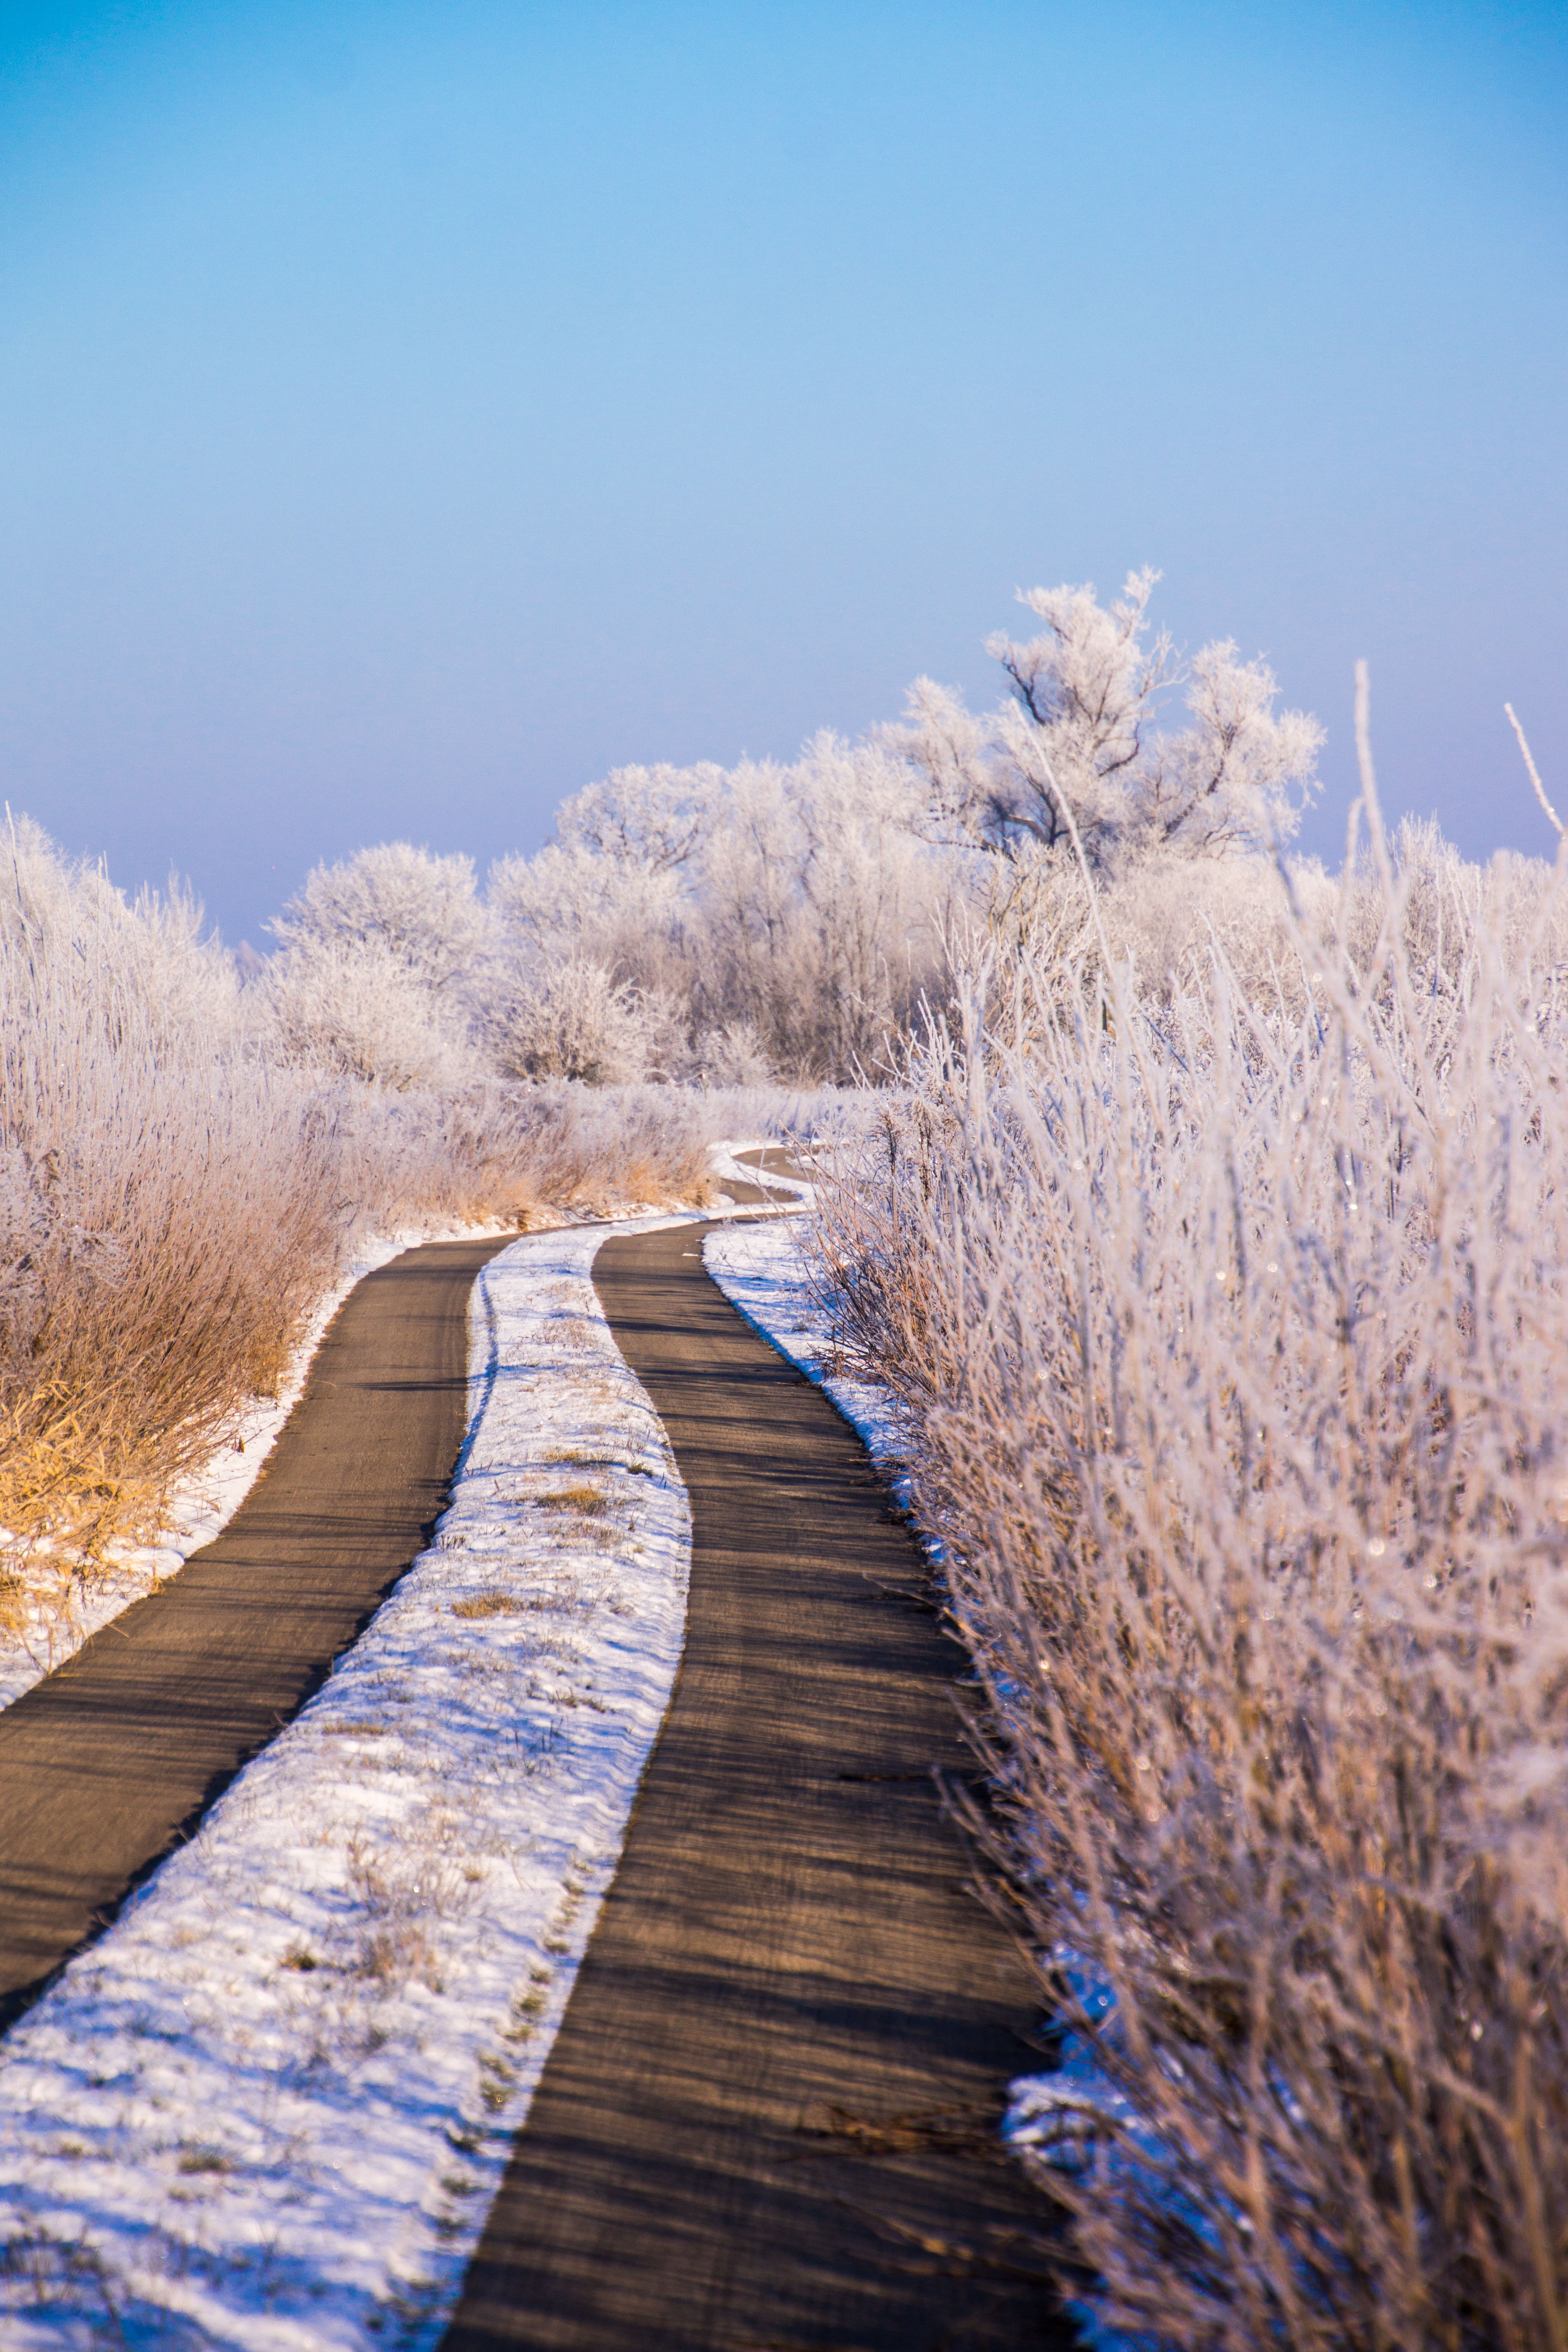
landscape, sea, tree, water, nature, grass, mountain, snow, cold, winter, light, track, white, bridge, sunlight, morning, flower, frost, river, walkway, reflection, autumn, weather, snowy, blue, reservoir, season, waterway, shrubs, winter dream, wintry, winter forest, rural area, rau, winter bushes